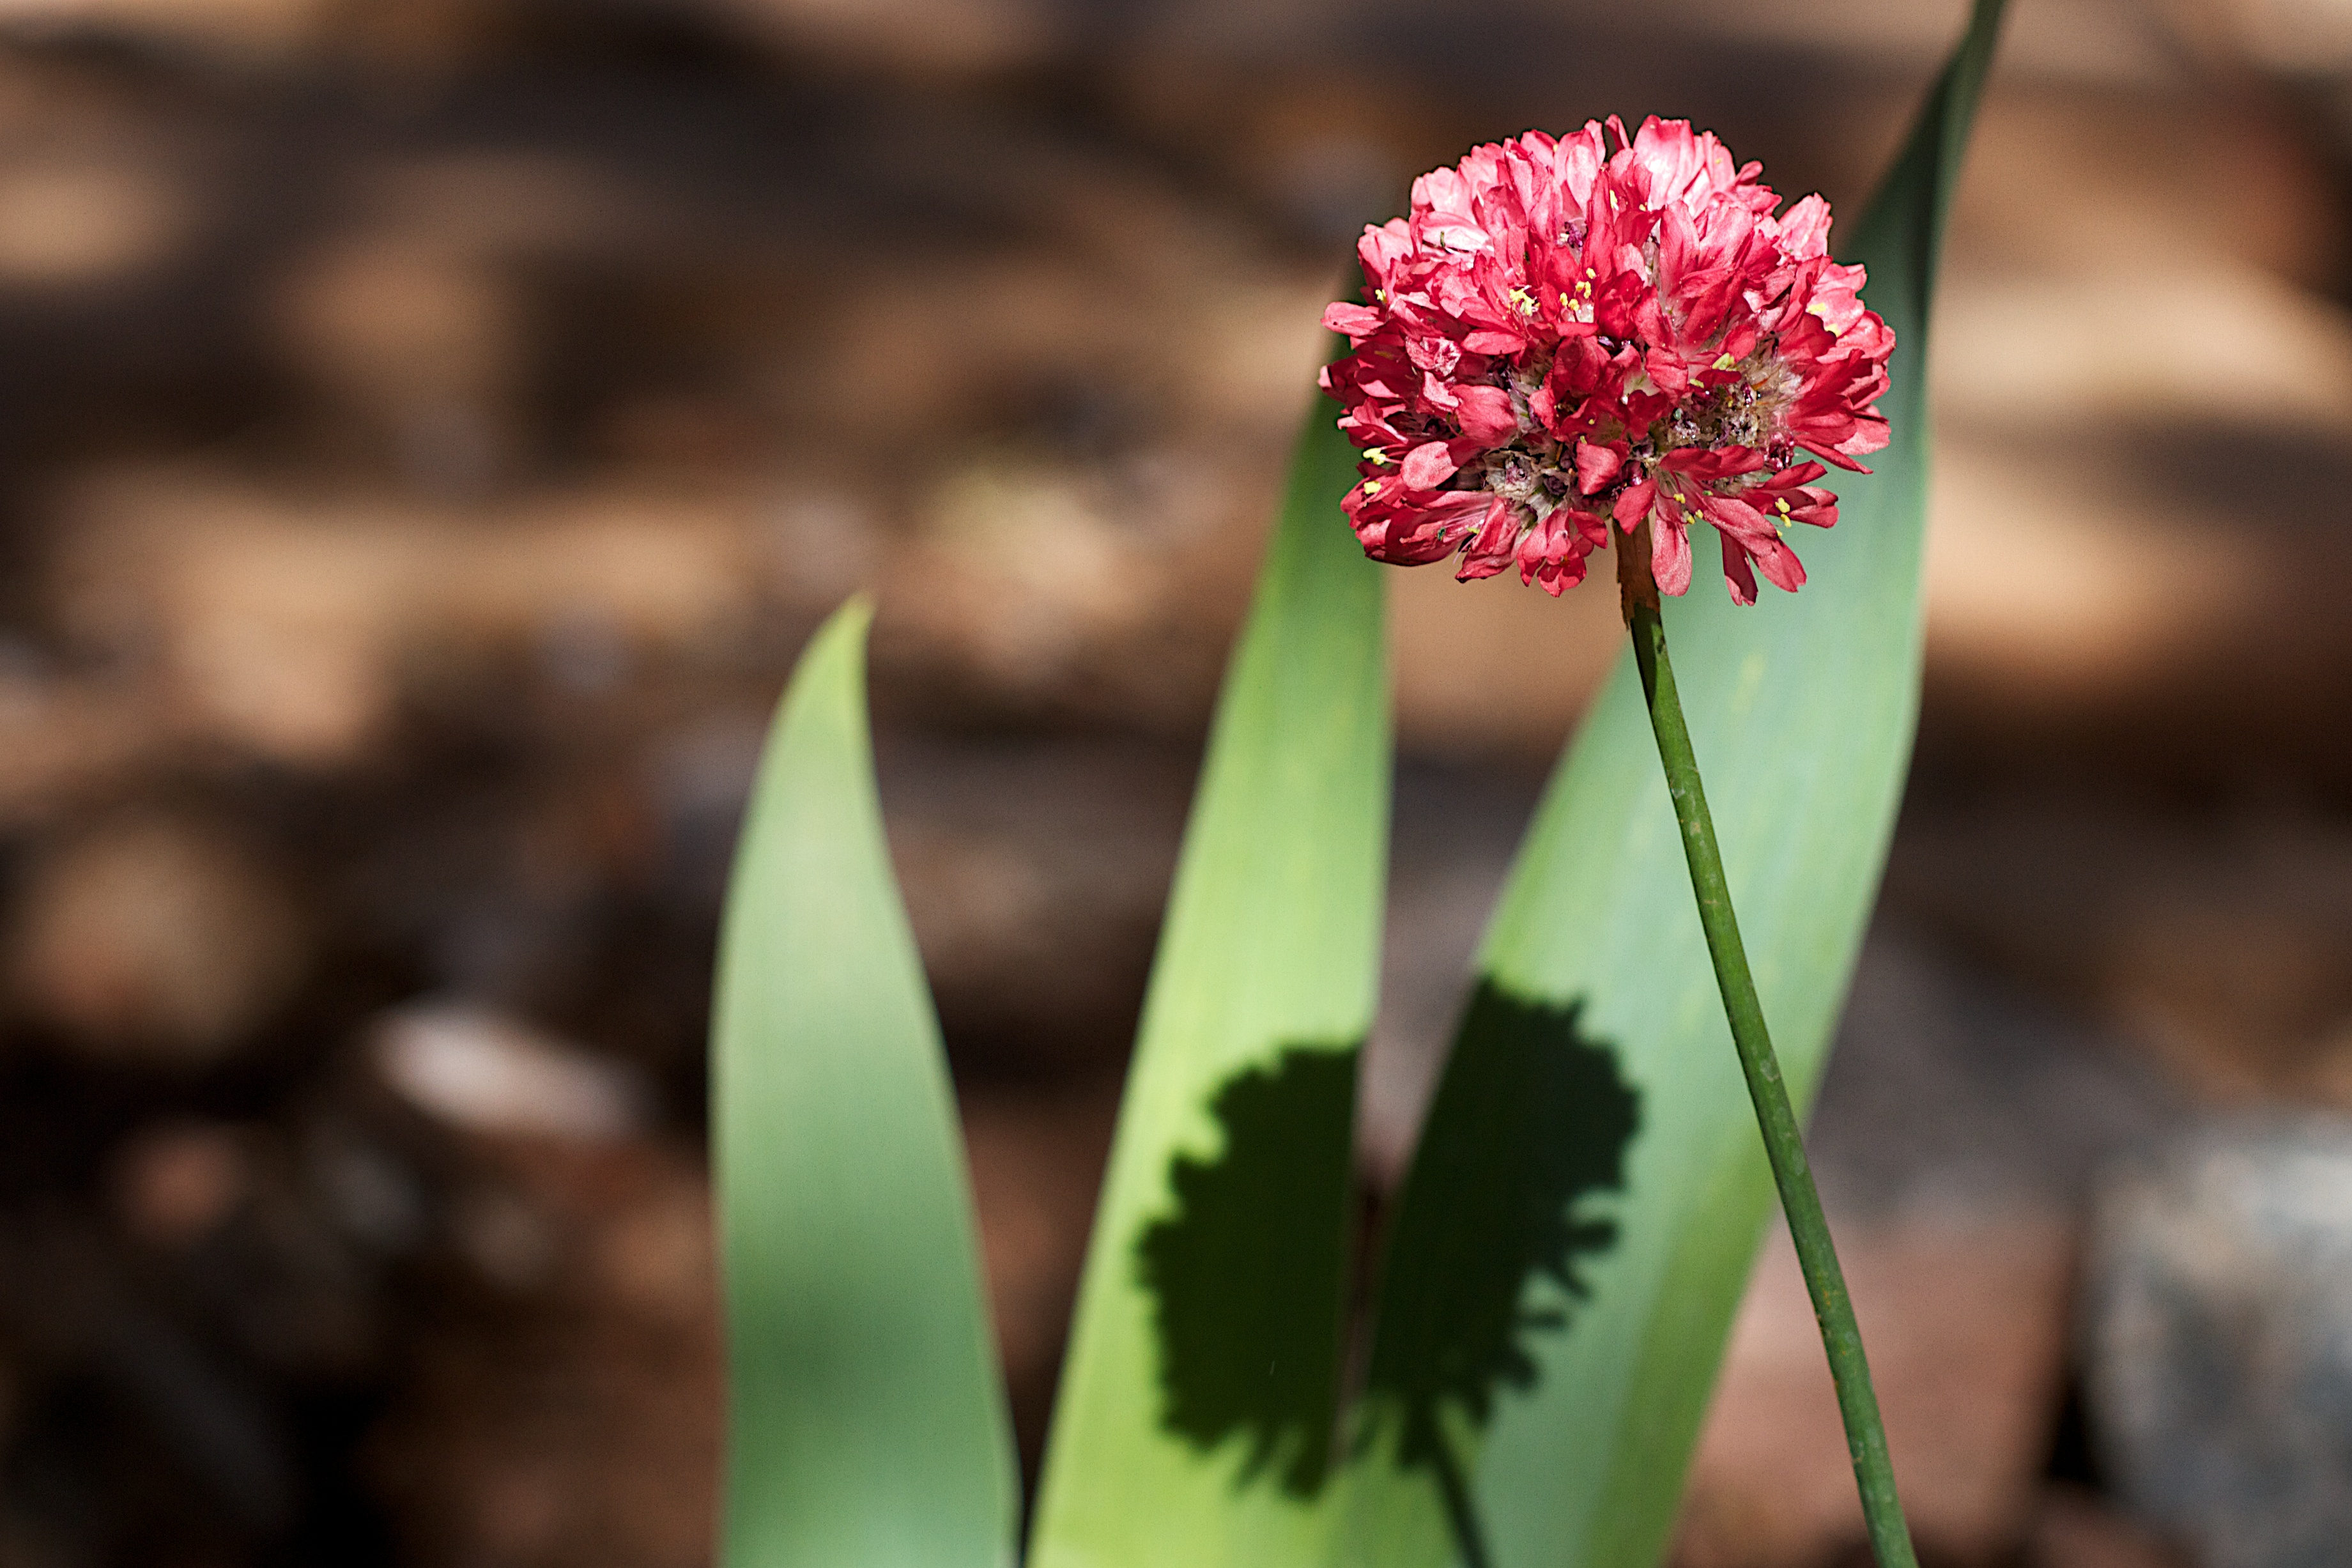
nature, branch, blossom, plant, photography, leaf, flower, petal, green, produce, shadow, botany, flora, wildflower, close up, 2013365, macro photography, flowering plant, plant stem, land plant